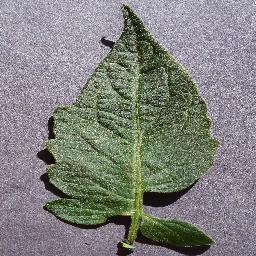
Label: Tomato___healthy